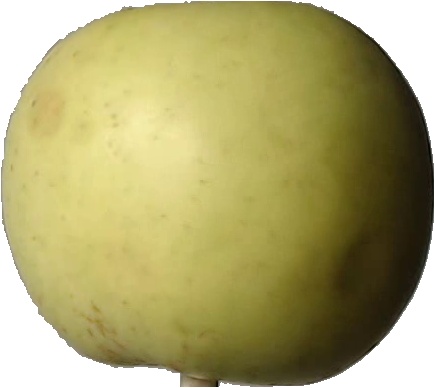
Label: apple_golden_3